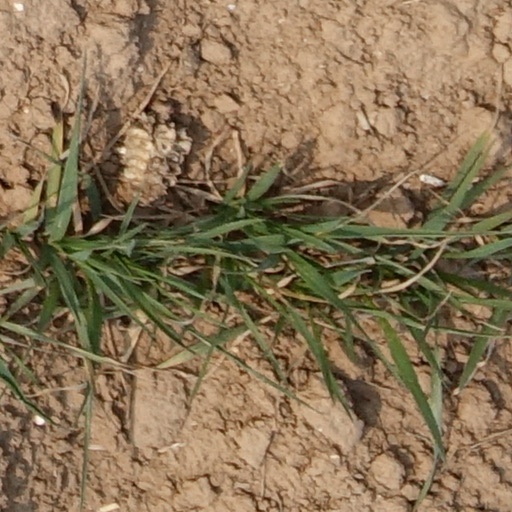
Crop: wheat